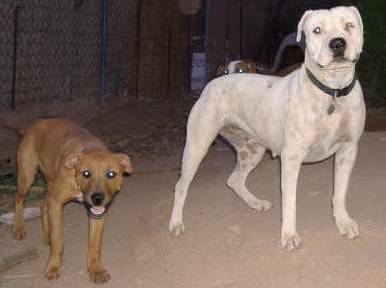
Label: dog